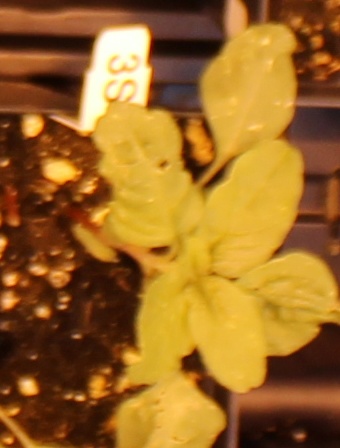
Label: Redroot Pigweed